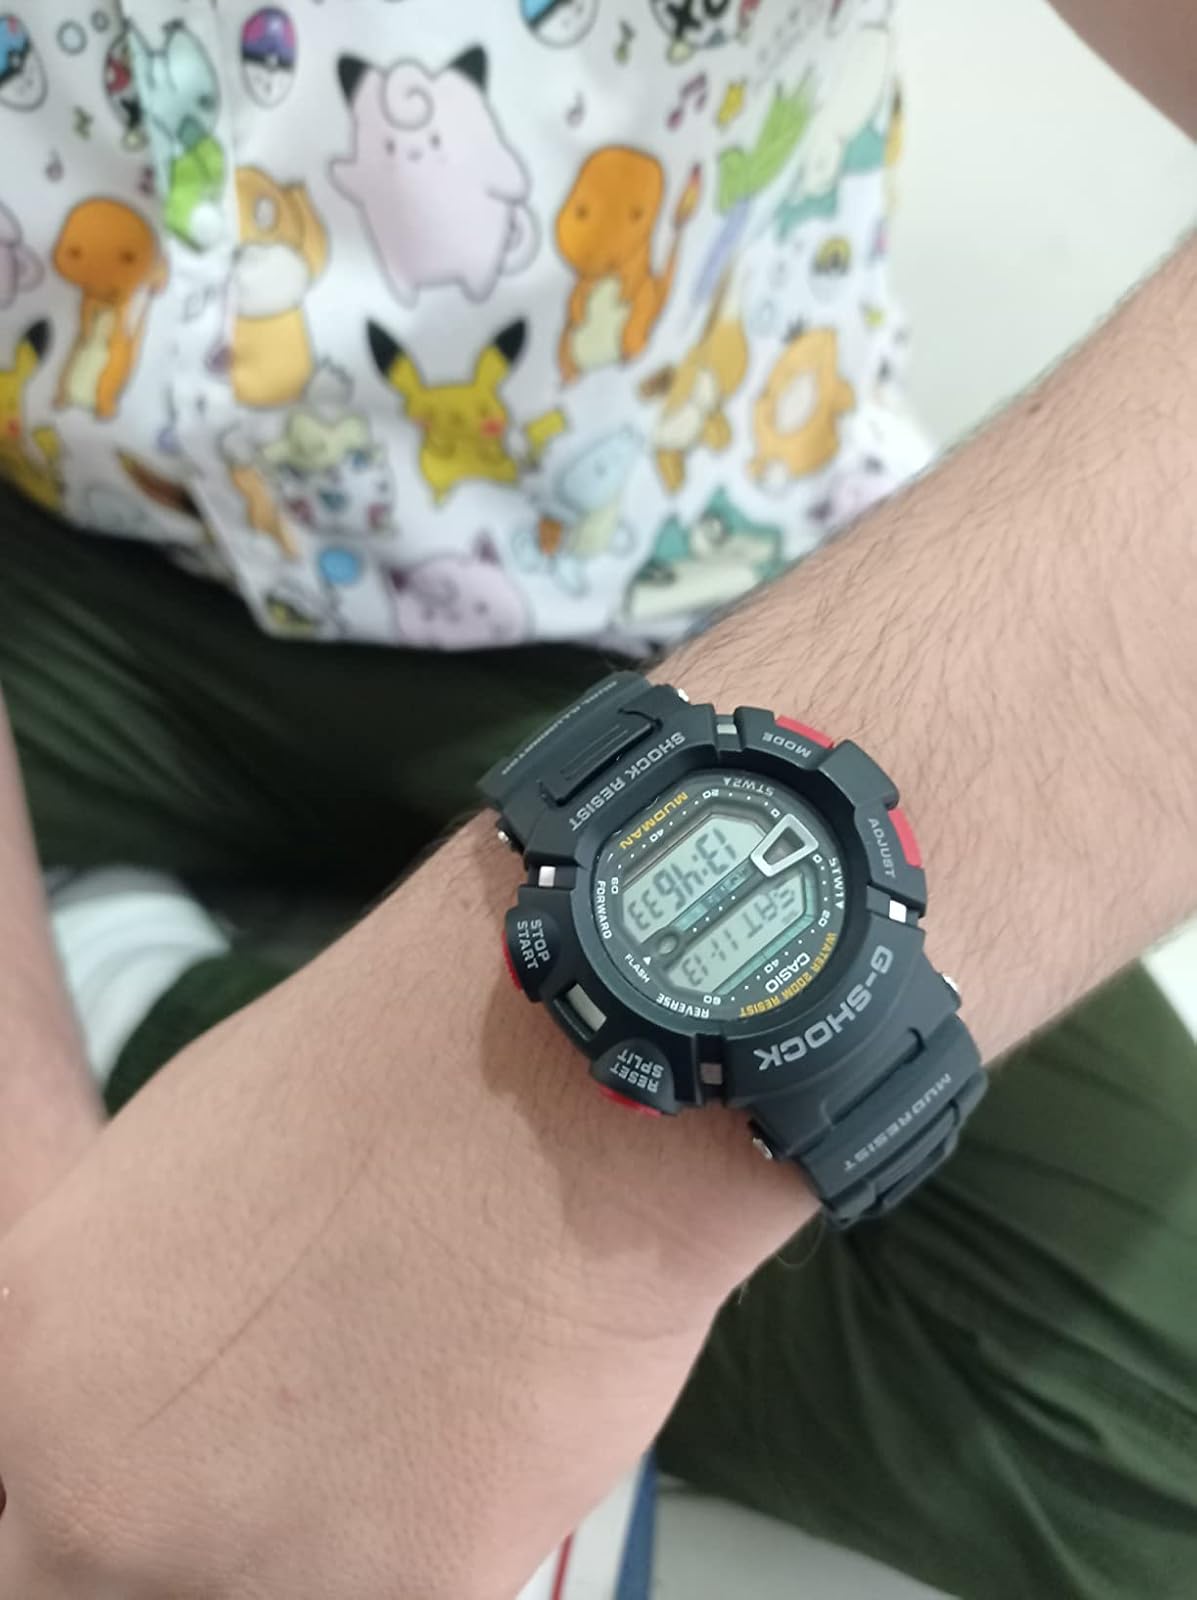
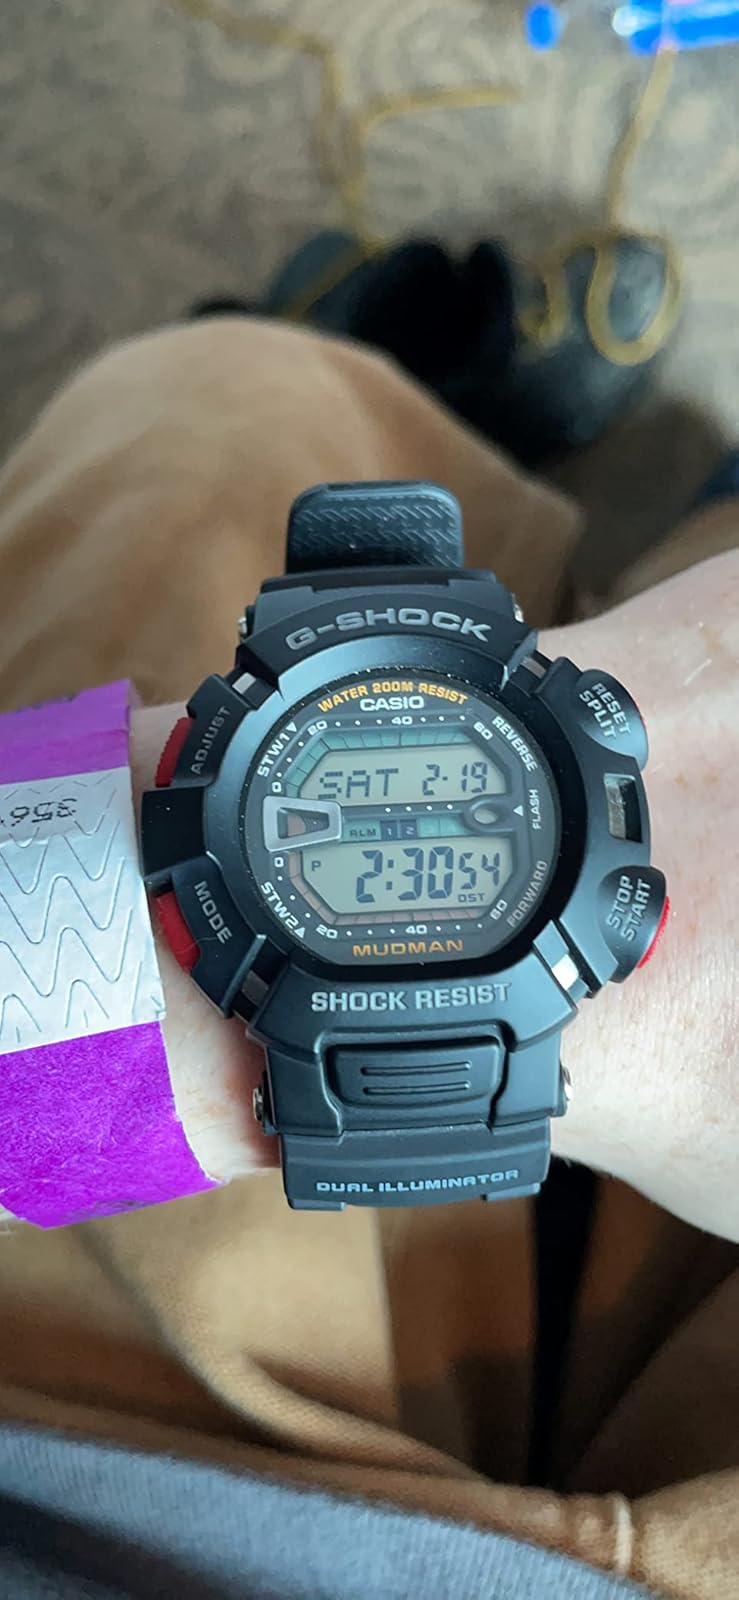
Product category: accessories_watch
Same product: yes